SC Dnipro-1

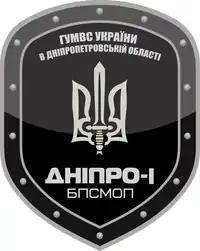
Emblem of the Police Special Patrol Detachment "Dnipro-1", Ministry of Internal Affairs in Dnipropetrovsk Oblast

SC Dnipro-1 was a professional Ukrainian football club from Dnipro. While not officially a successor of FC Dnipro, SC Dnipro-1 took over all of the infrastructure of the former club including its academy. Founded in November 2015, SC Dnipro-1 gained promotion from the First League in in 2019 and most recently competed in the Ukrainian Premier League. The club collapsed and withdrew from professional football in July 2024.